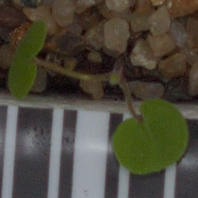
Label: smallflowered_cranesbill